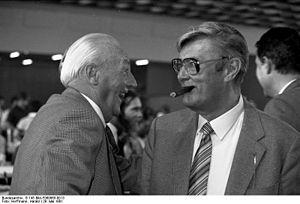
Willi Weyer, né le 16 février 1917 à Hagen et mort le 25 août 1987 sur l’île de Juist, était un homme politique ouest-allemand du Parti libéral-démocrate.